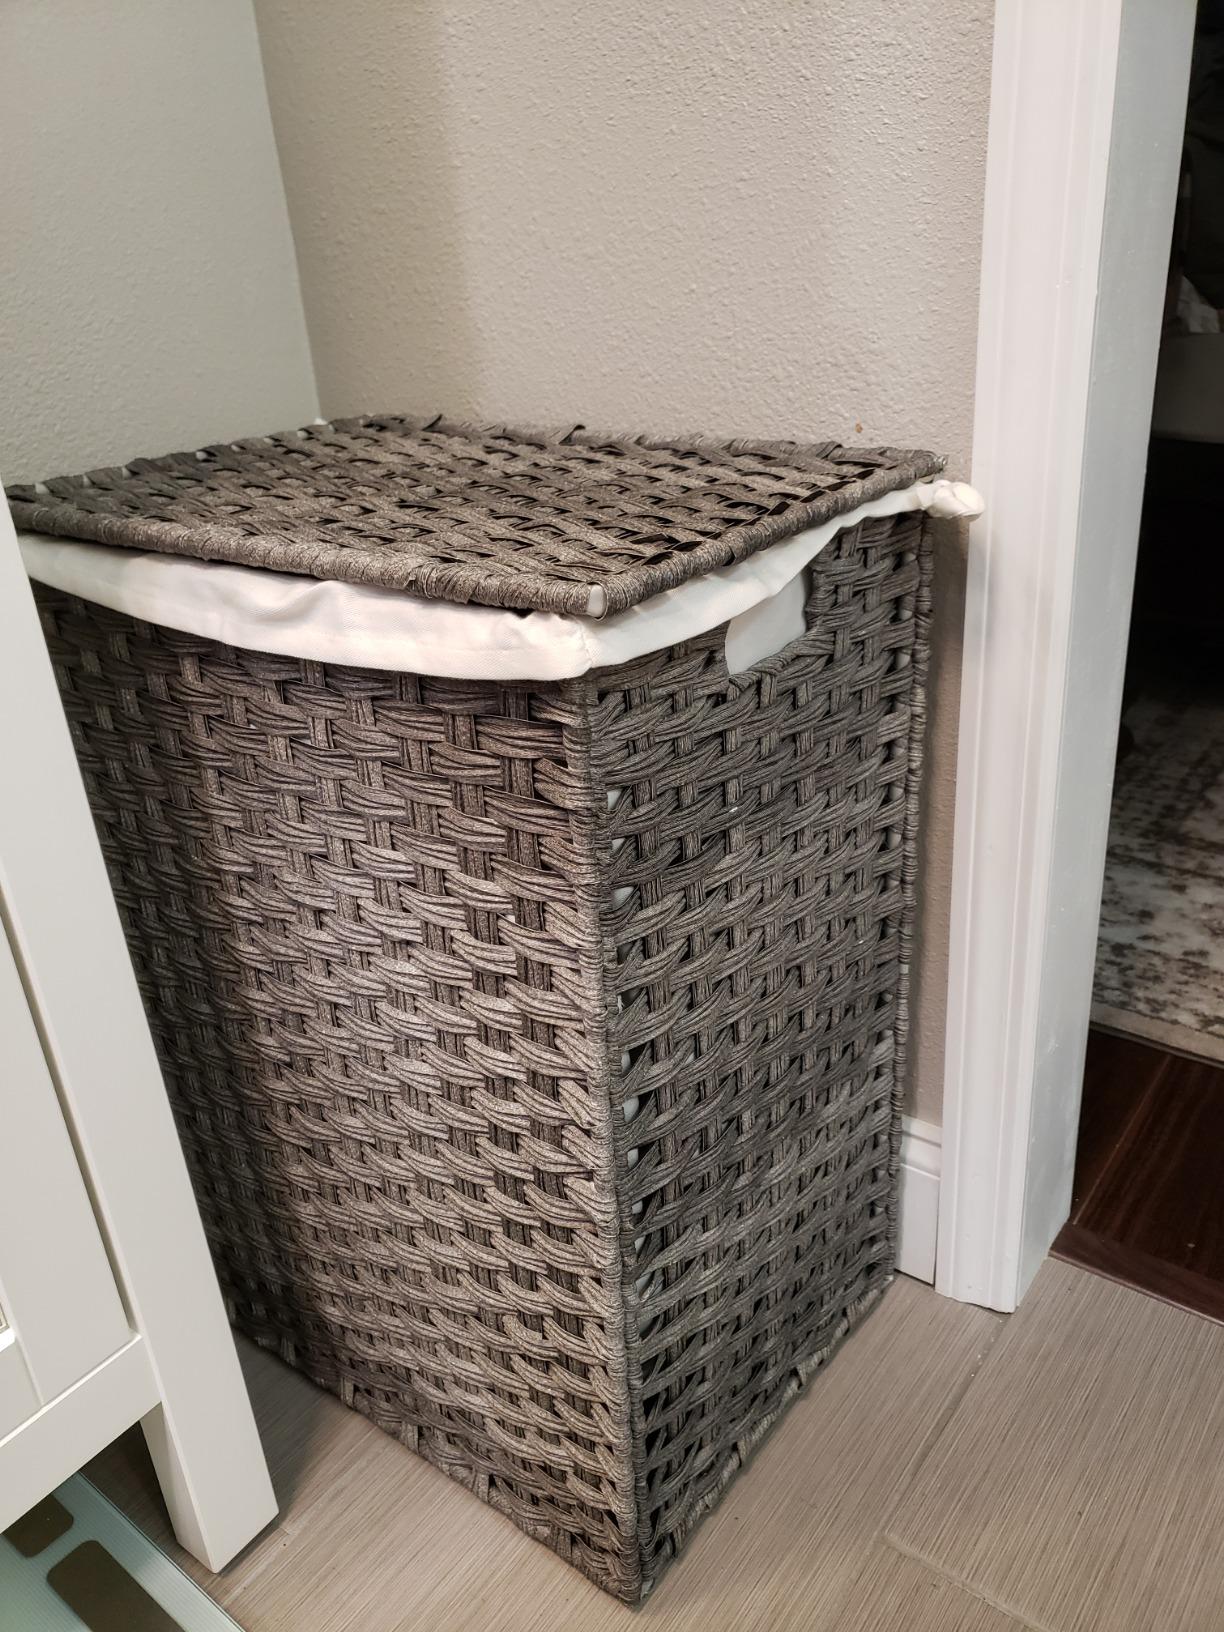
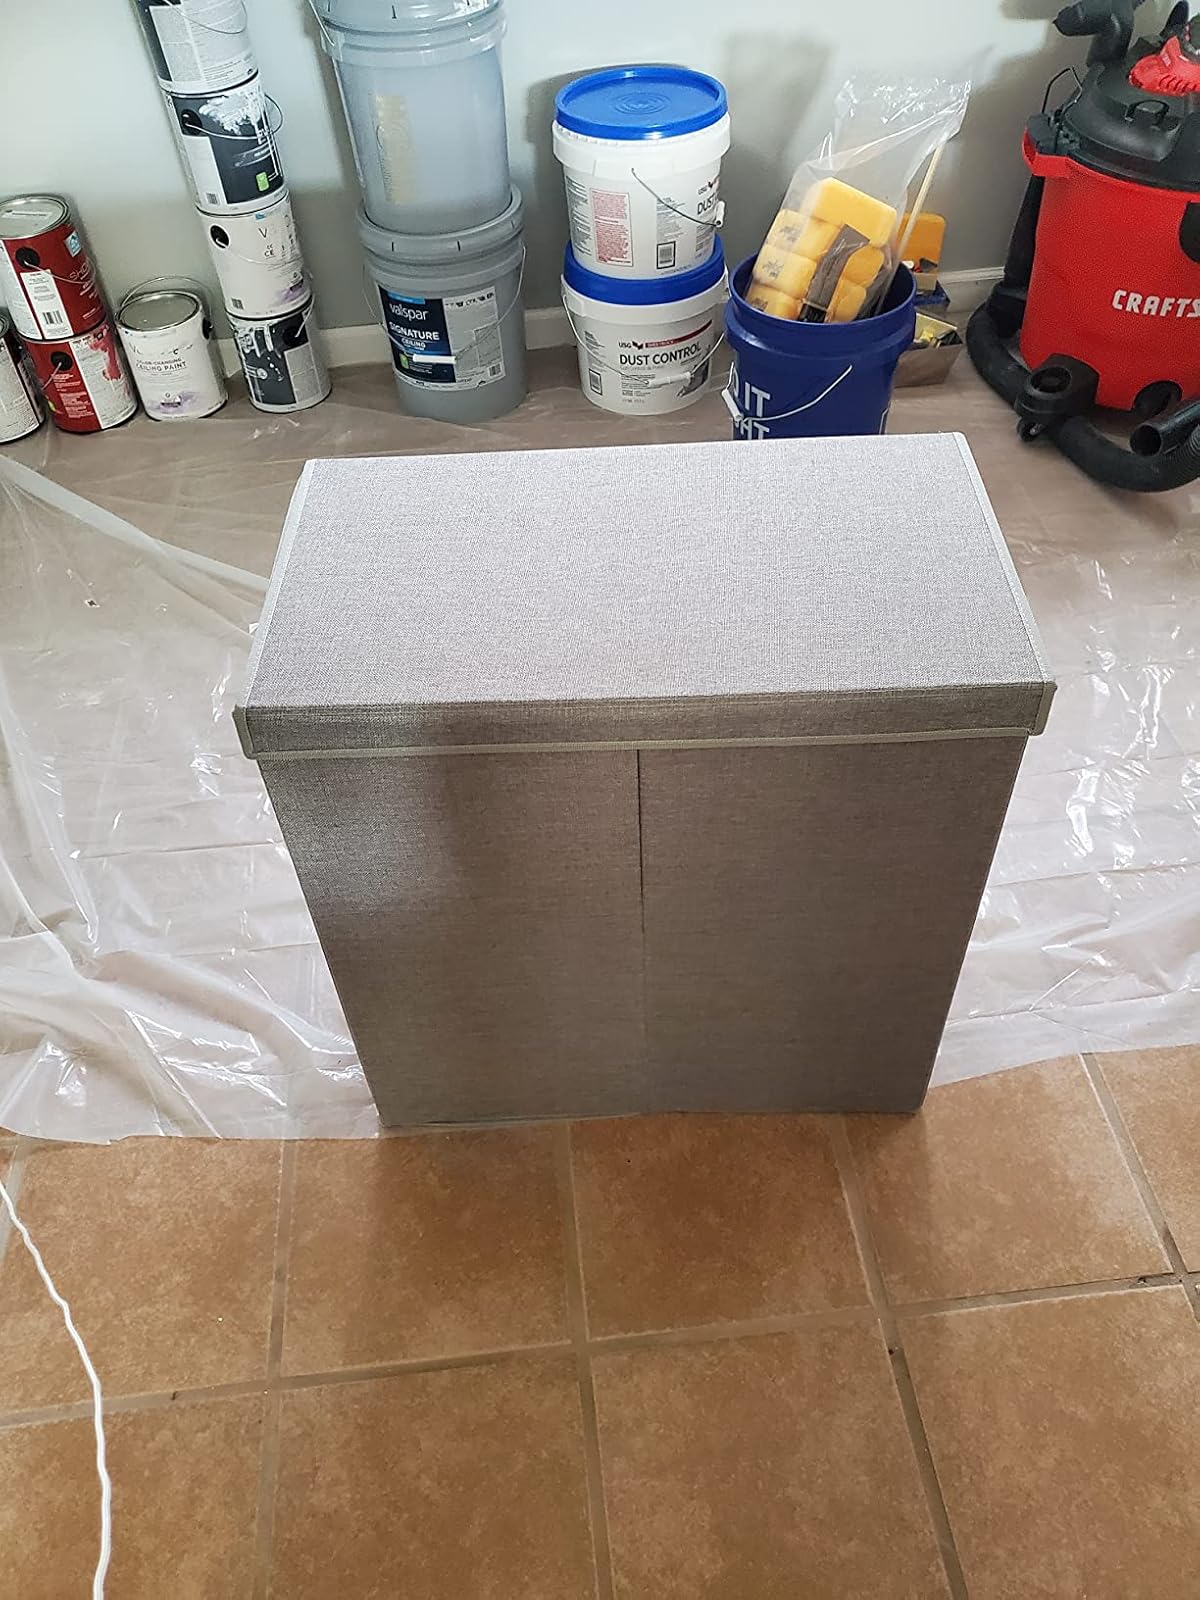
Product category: items_hamper
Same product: no